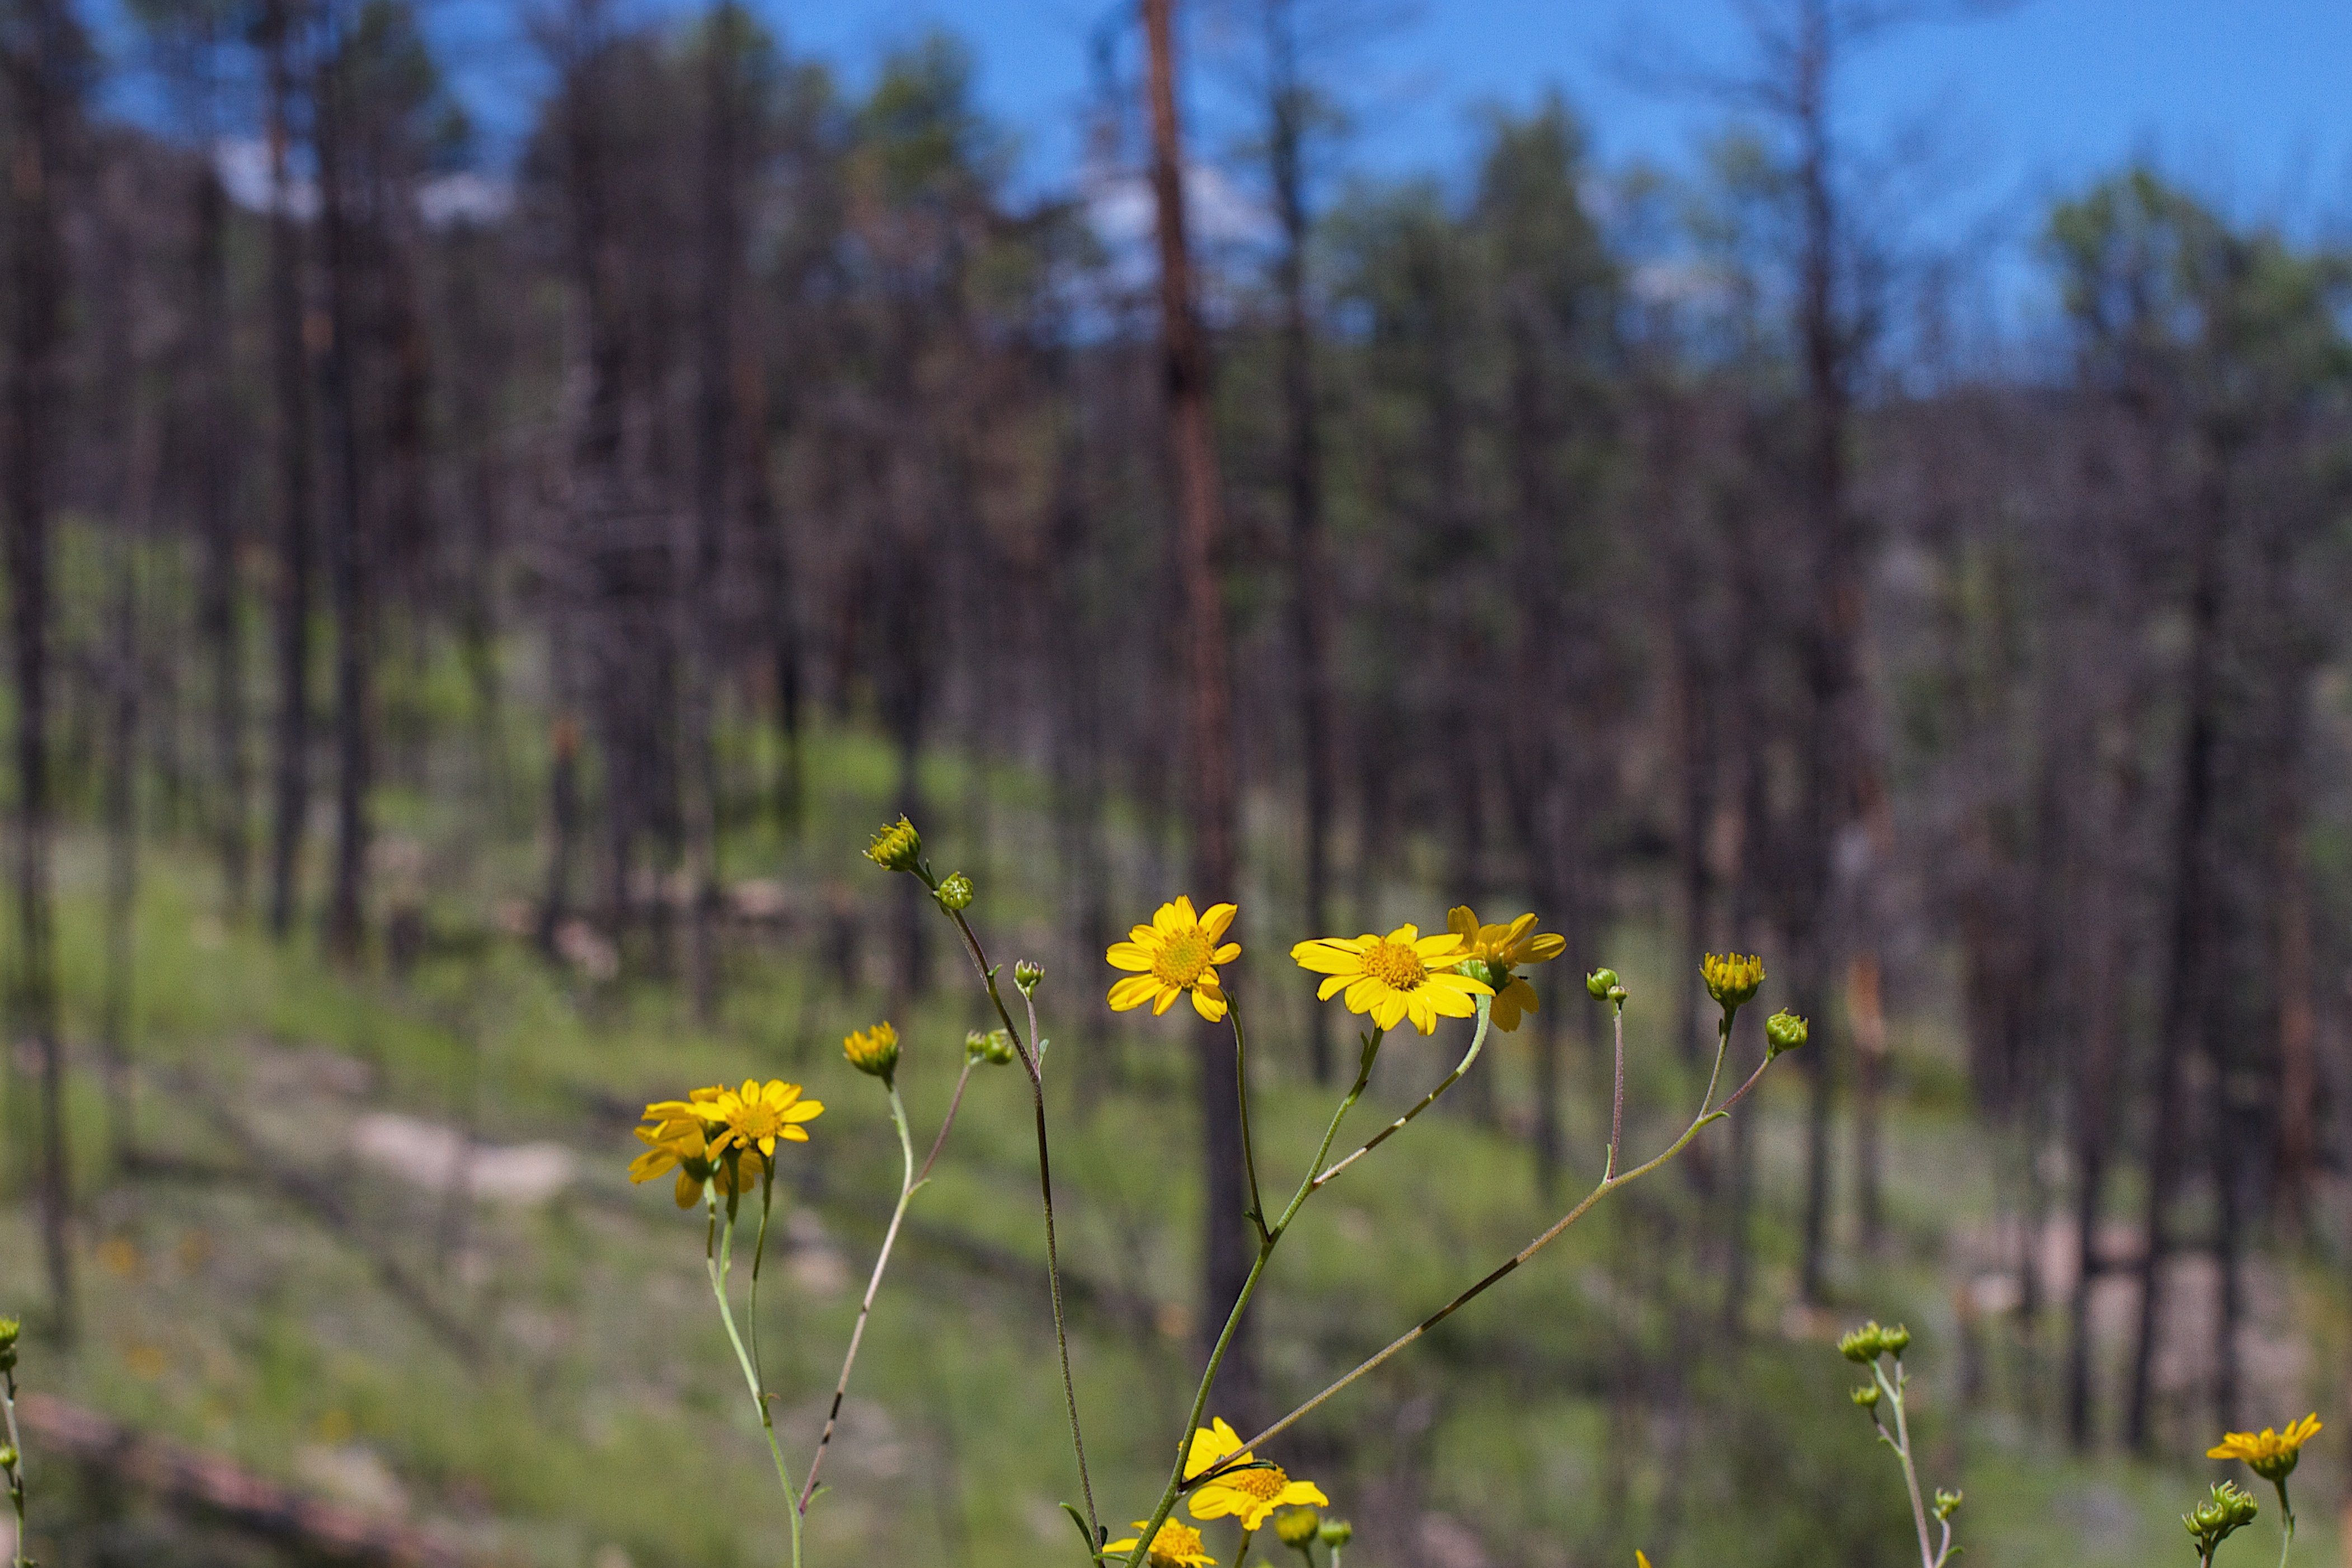
nature, forest, grass, wilderness, plant, field, meadow, prairie, sunlight, flower, wildlife, autumn, botany, flora, wildflower, grassland, woodland, habitat, ecosystem, rural area, flowering plant, natural environment, land plant